Big Brother (Glee)

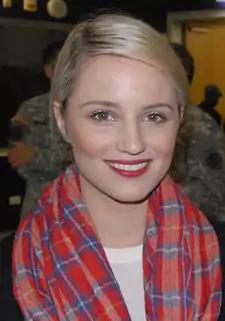
Quinn's (Agron, "pictured") post-accident return evoked a range of reactions

Quinn's storyline received widely divergent commentary. Hankinson thought the writers had missed an opportunity to "do something hugely daring" and also reduce the size of the cast. Raymund Flandez of "The Wall Street Journal" characterized their message as "Move on, folks, nothing to see here", added that "there wasn’t even a scratch on her face" and concluded that it was "nice to know that touches of irony haven’t left the show". Strecker called Quinn "a walking wheeling PSA about texting dangers in general". Dodge said that one of his "favorite scenes" of the episode was "when Artie tries to get Quinn to wheel herself up a steep ramp outside McKinley". VanDerWerff noted the pair's "chemistry" as friends, and "Rolling Stone" Erica Futterman described "Quinn's kids-in-wheelchairs bonding scenes with Artie" as the "second best thing about the episode". Michael Slezak of "TVLine" expressed the wish that the extras in the scene in the skateboard park "had actually gotten a chance to, um, speak like real humans, not just like props for a kicky musical number". VanDerWerff's summation was that the episode "gave Dianna Agron more shades to play than she’s usually asked to, and that was a good thing".